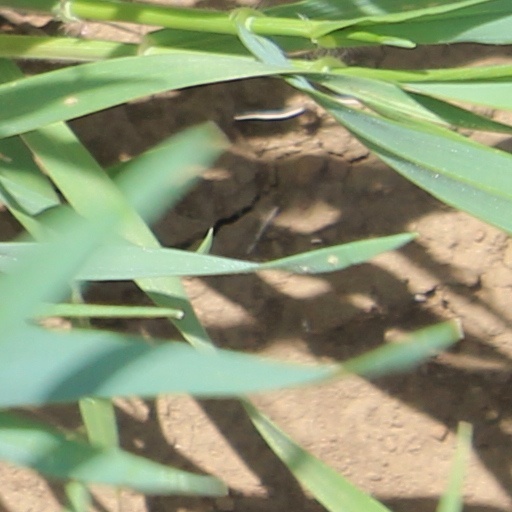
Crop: wheat